Trisha Noble

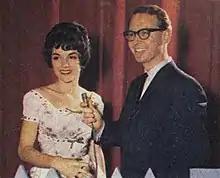
Noble (as Patsy Ann Noble) and host Brian Henderson on "Bandstand" (1960)

Patricia Ann Ruth Noble (3 February 1944 – 23 January 2021) was an Australian singer and actress. Initially performing as Patsy Ann Noble, she was a teenage pop singer in the early 1960s, with regular appearances on the Australian music and variety television series "Bandstand". In November 1961, she released her biggest hit single, "Good Looking Boy", which reached the Top 10 in Melbourne and Top 20 in Sydney. At the 1961 Logie Awards, she won the Best Female Singer of the Year award from "TV Week". By 1962, she had transferred to the United Kingdom and continued her singing career by releasing singles there.